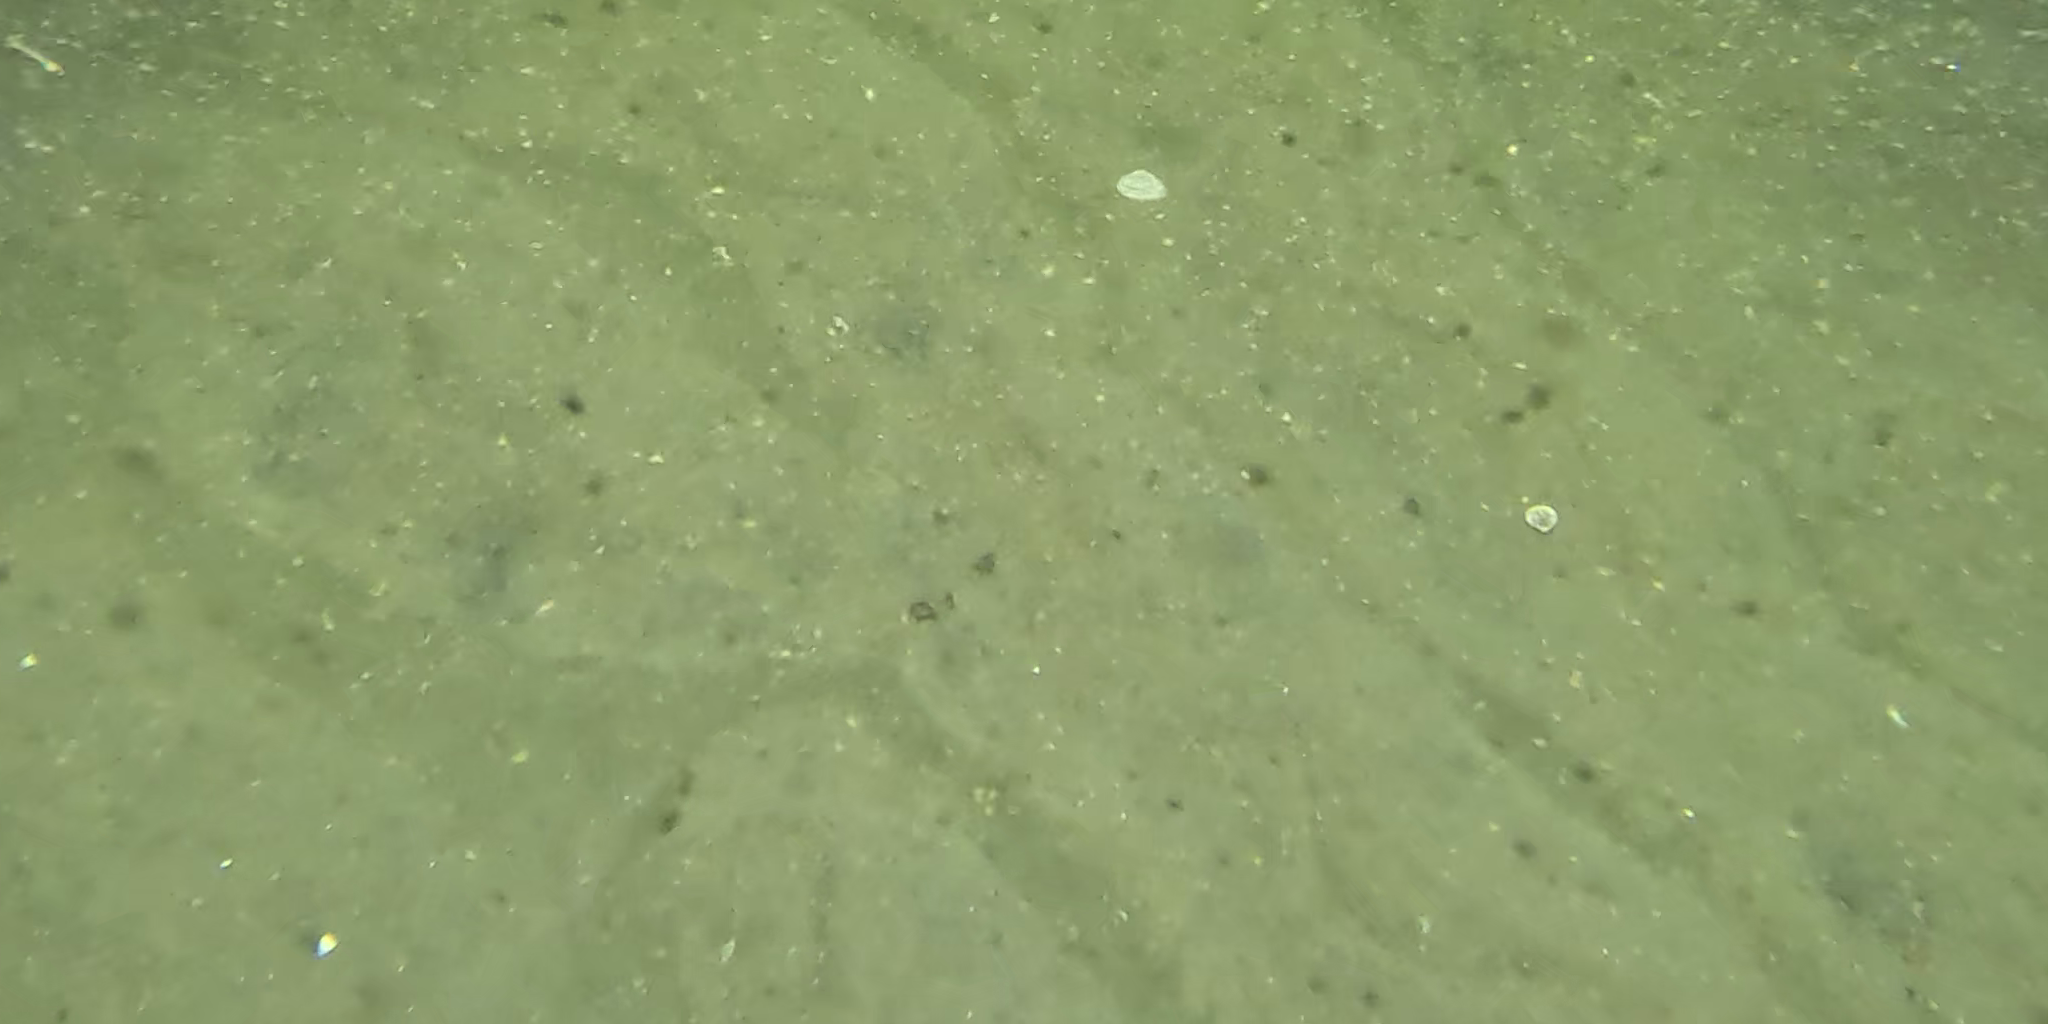
Seabed habitat: sand